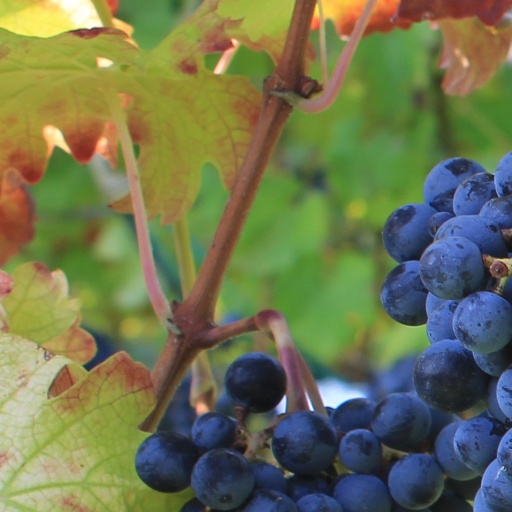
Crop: grape